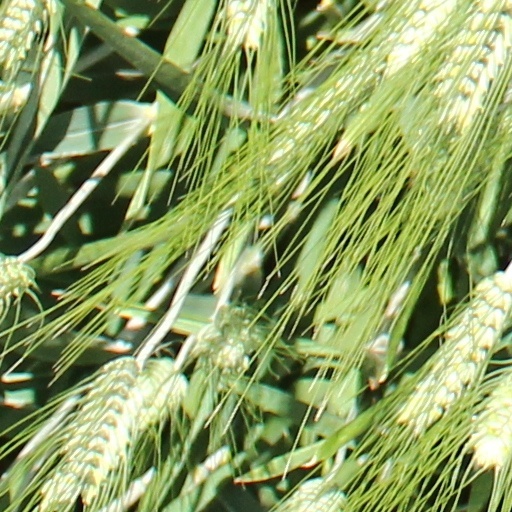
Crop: wheat